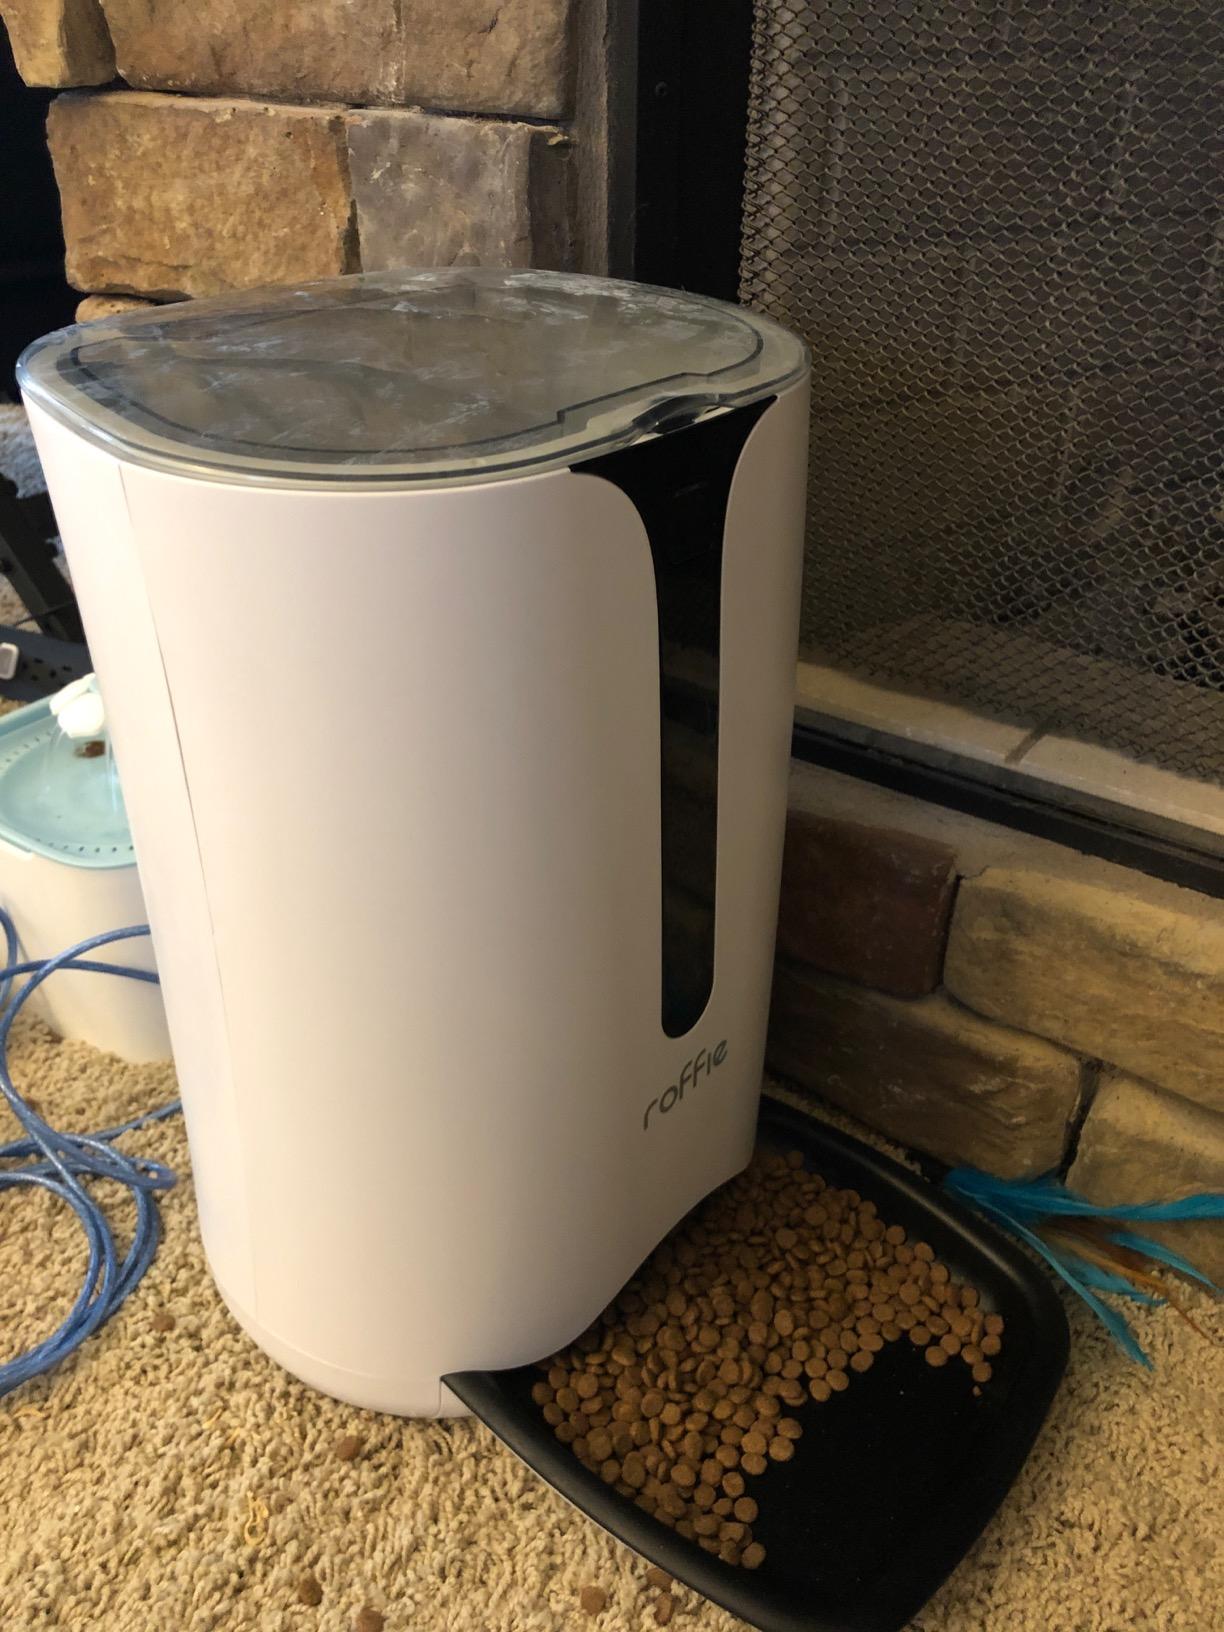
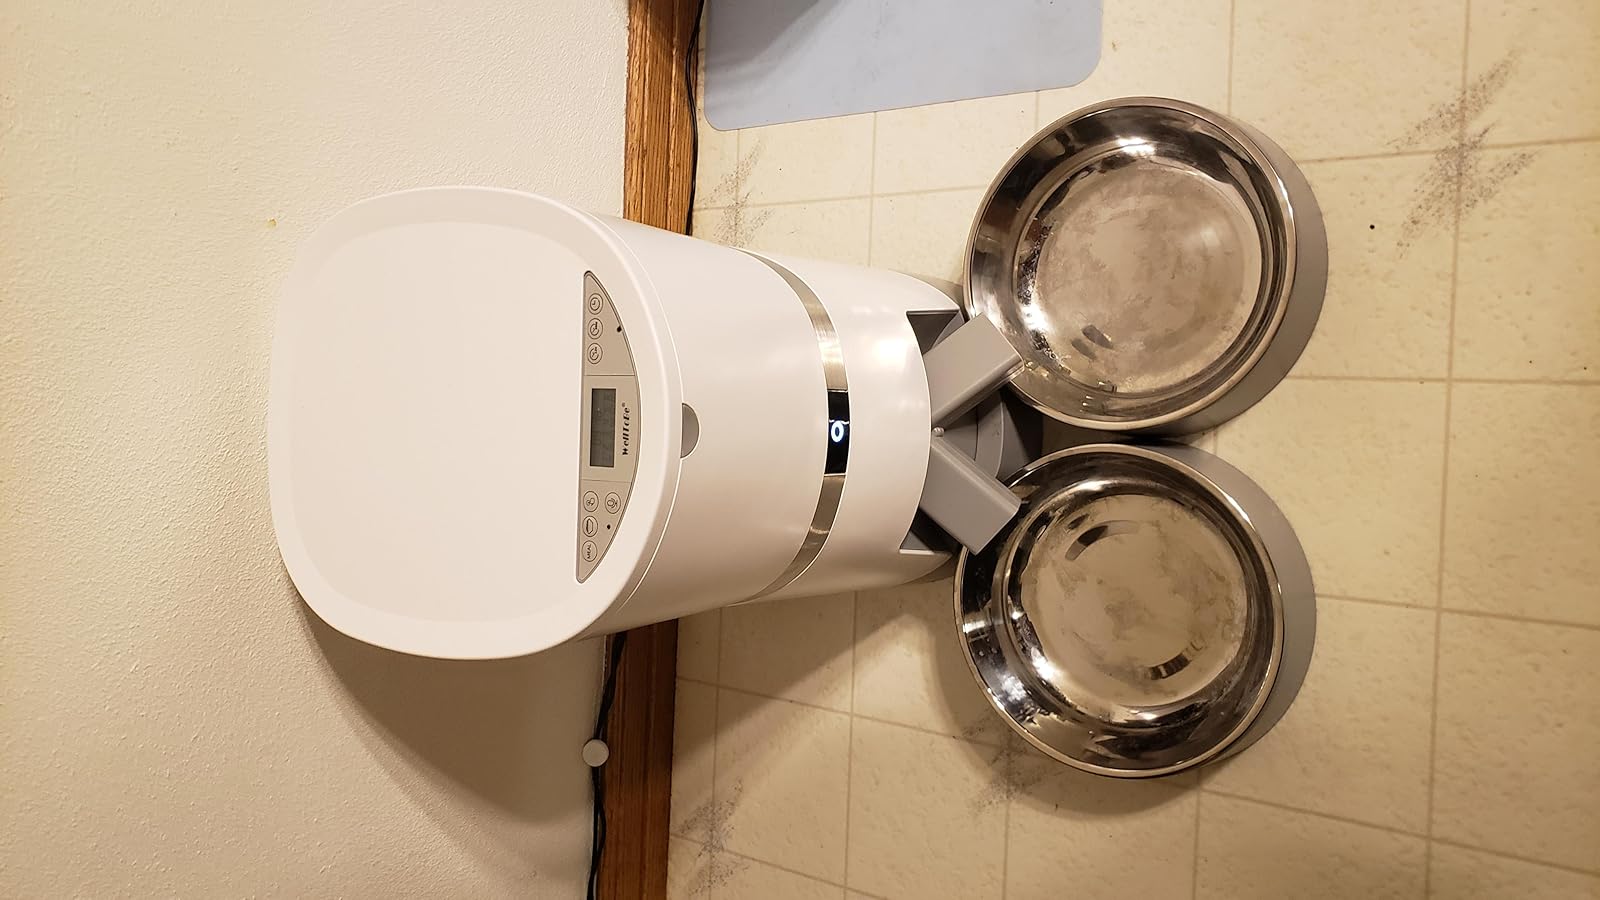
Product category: items_feeder
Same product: no